Dune: The Duke of Caladan

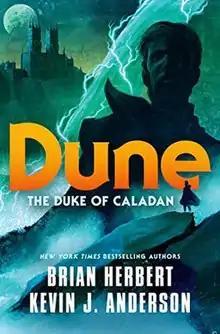
First edition cover

Dune: The Duke of Caladan is a 2020 science fiction novel by Brian Herbert and Kevin J. Anderson, set in the "Dune" universe created by Frank Herbert. It is the first book in the "Caladan Trilogy" of prequels. The novel was released on October 13, 2020, by Tor Books, and was followed by "" in September 2021. The final novel in the trilogy is "", was released in November 2022.